Clapp Houses

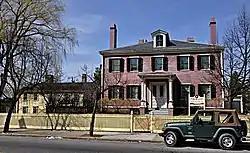
The William Clapp House

The Clapp Houses are historic houses in Boston, Massachusetts. They currently house the Dorchester Historic Society, and are open to the public as house museums.